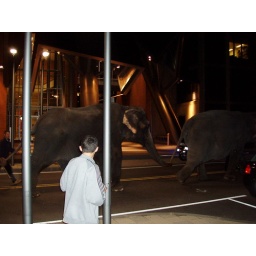
Elephants walking from North Station to their train in Cambridgeport. MIT's Stata Center is in the background.